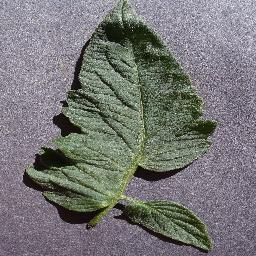
Label: Tomato___healthy